Water pollution in New Zealand

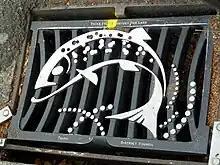
Surface water drain cover in Taupō showing advisory fish symbol

Urban runoff is polluted with detergents, waste oil, litter and fecal matter. Some stormwater drains have a fish logo painted on the curb to highlight stormwater pollution.